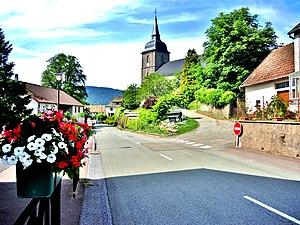
Rue des écoles, à Rougegoutte. Territoire de Belfort
Rougegoutte est une commune française située dans le département du Territoire de Belfort en région Bourgogne-Franche-Comté. La commune est administrativement rattachée au canton de Giromagny. Ses habitants sont appelés les Rougegouttois.